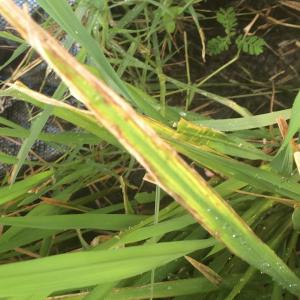
Disease: Bacterialblight